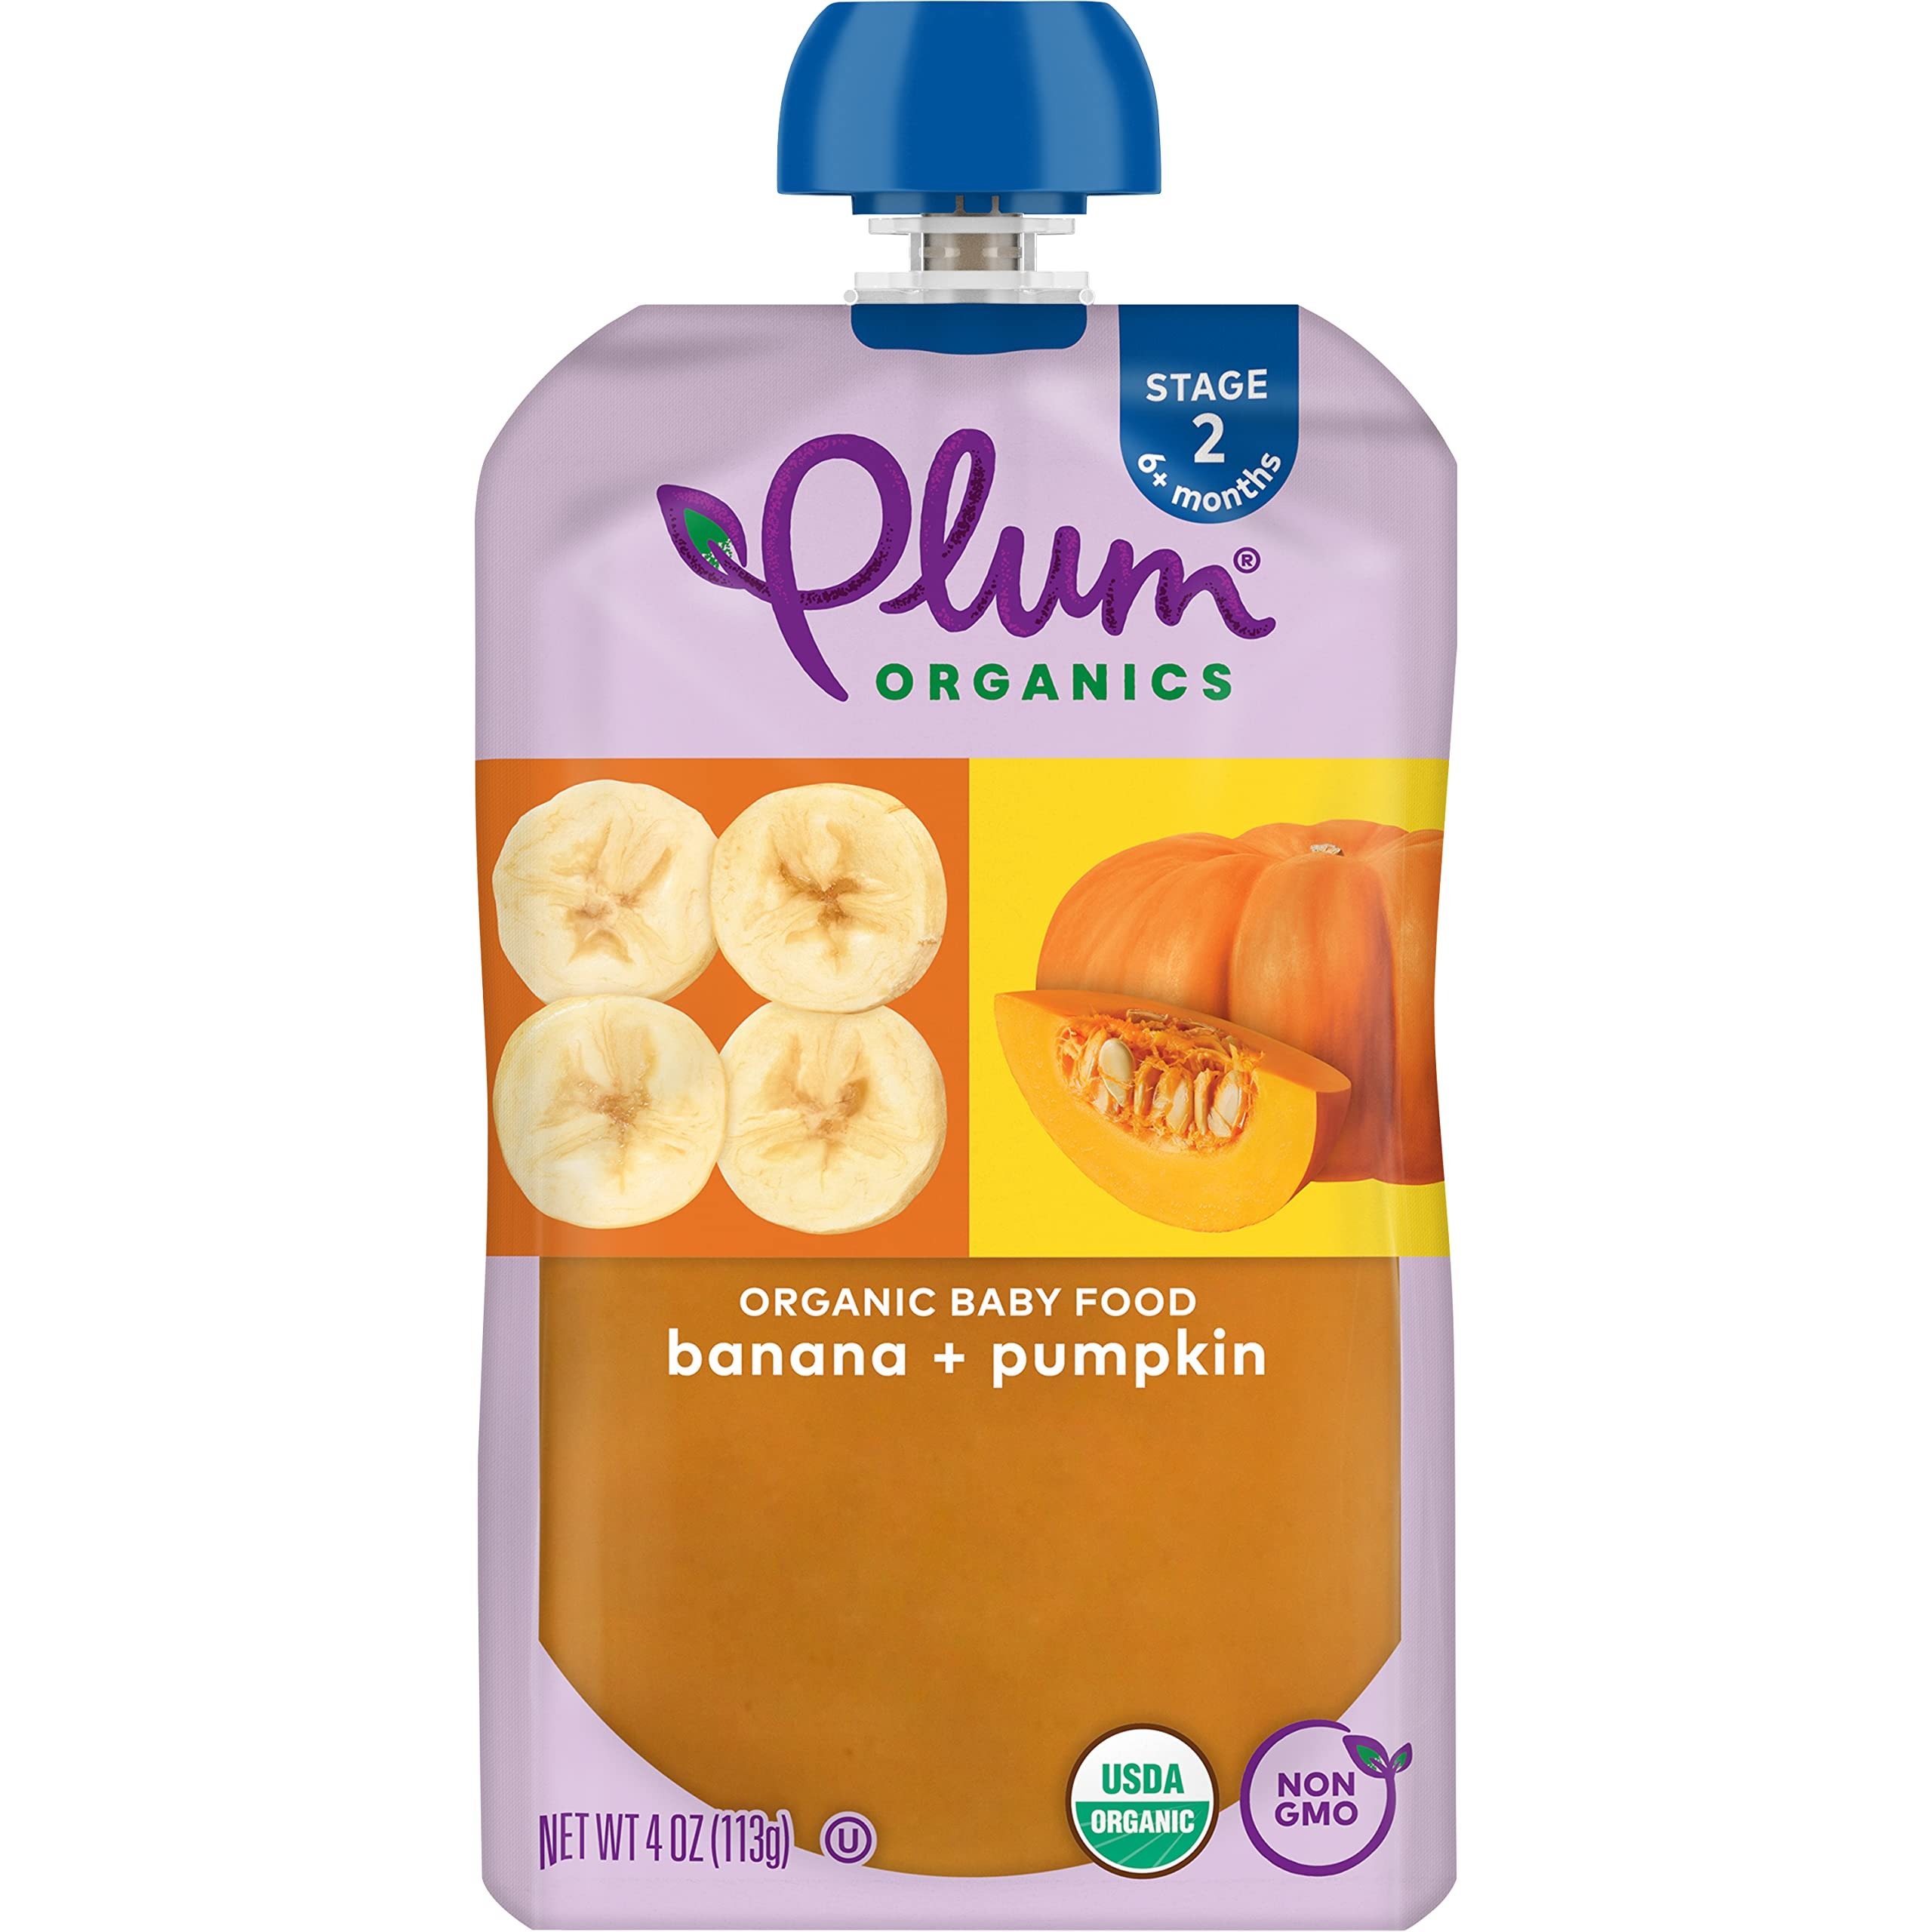
Item Name: Plum Organics Stage 2 Organic Baby Food, Banana & Pumpkin, 4 Ounce Pouch
Bullet Point 1: PLUM BABY FOOD STAGE 2: Organic baby food for 6 months and older; Perfect on the go snacks for kids
Bullet Point 2: MADE WITH NATURAL FLAVORS: Contains organic banana puree, organic pumpkin puree, and organic lemon juice concentrate
Bullet Point 3: ORGANIC BABY SNACKS: USDA Organic Certified and Non-GMO blend of fruits and veggies; Unsalted, unsweetened, and kosher parve
Bullet Point 4: CONVENIENT BABY POUCHES: Plum Organics Stage 2 Pouches also available in other flavors
Bullet Point 5: INCLUDES: One resealable pouch of baby puree
Value: 4.0
Unit: Ounce

Price: 1.38